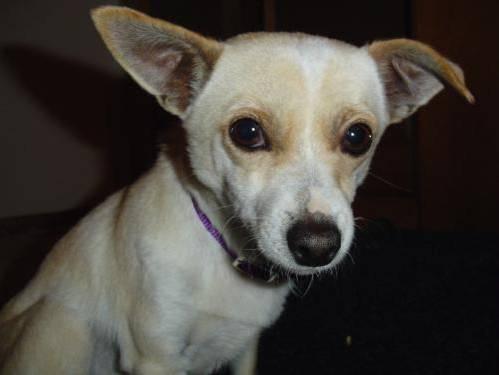
dog